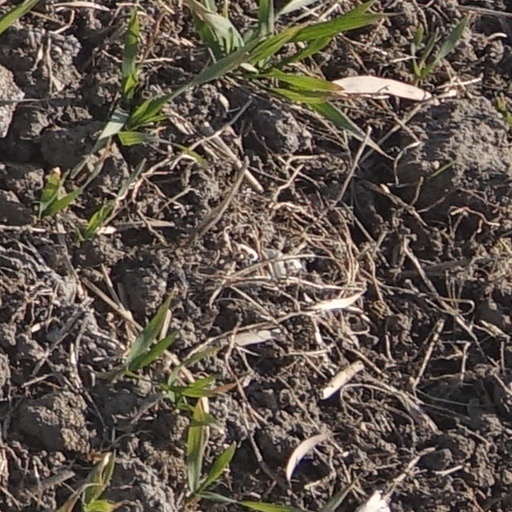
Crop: wheat